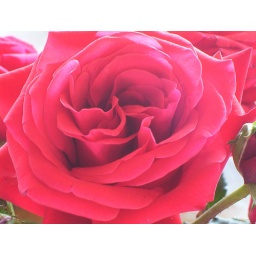
Close-up of a red rose I bought in a bunch this morning from the market in Goolwa